Colegio de la Preciosa Sangre de Pichilemu

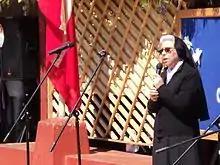
Mother Loreto Fuentes was the principal of Preciosa Sangre between 2006 and 2012.

As of 2012, 's class schedule varies with the student grade level, up to a maximum of 08:00 to 18:00 with ten periods for high school students. Students are not allowed to leave the school during school hours. aims to give students "integral development, academic excellence", with emphasis in religious values. The school has a Catholic religious orientation.